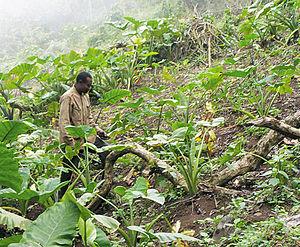
L'agriculture vivrière est une agriculture essentiellement tournée vers l'autoconsommation et l'économie de subsistance. La production n'est destinée ni à l'industrie agroalimentaire ni à l'exportation. Elle est en grande partie auto-consommée par les paysans et la population locale. Cette forme d'agriculture demeure d'une importance capitale dans le « tiers monde » ou les « pays du Sud ». Elle représente environ 20 % de la production alimentaire mondiale. Par l'importance qu'elle accorde aux semences paysannes — on estime à environ 1,4 milliard d'agriculteurs ceux utilisant des procédés traditionnels de sélection — elle favorise fortement la biodiversité.
L'empreinte écologique ou empreinte environnementale est un indicateur et un mode d'évaluation environnementale qui comptabilise la pression exercée par les hommes envers les ressources naturelles et les « services écologiques » fournis par la nature. Plus précisément, elle mesure les surfaces alimentaires productives de terres et d'eau nécessaires pour produire les ressources qu'un individu, une population ou une activité consomme et pour absorber les déchets générés, compte tenu des techniques et de la gestion des ressources en vigueur. Cette surface est exprimée en hectares globaux, c'est-à-dire en hectares ayant une productivité égale à la productivité moyenne.
L'économie de subsistance est une économie choisie ou subie, relativement ou totalement à l'écart des flux économiques, où règne essentiellement l'autoconsommation. Les productions des biens alimentaires, mobiliers ou immobiliers nécessaires à l'existence repose sur la famille ou un groupe restreint sans qu'il y ait d'échanges commerciaux ou de manière très limitée. Elle repose sur l'agriculture vivrière, qui produit la plus grande partie des apports nécessaires à l'alimentation au niveau mondial.
Le paysan est une personne vivant à la campagne d'une activité agricole lui permettant l'autoconsommation. Il peut adopter ou subir une économie de subsistance. Il peut être amené à se déplacer d'une manière saisonnière dans d'autres « pays » par exemple vers des pâturages qui font défaut à ses bêtes. Il façonne son environnement et le paysage par ses différents prélèvements, apports, aménagements, plantations, etc. Ses activités sont souvent multiples : élevage, cultures, maçonnerie, artisanat et, éventuellement, commercialisation de ses excédents de production.
Les Bakweri sont une population bantoue d'Afrique centrale vivant au sud-ouest du Cameroun, principalement dans la région anglophone de Buéa, sur les pentes du mont Cameroun et les villages côtiers des alentours.